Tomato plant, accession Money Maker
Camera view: vertical (180 deg); turntable rotation: 240 degrees
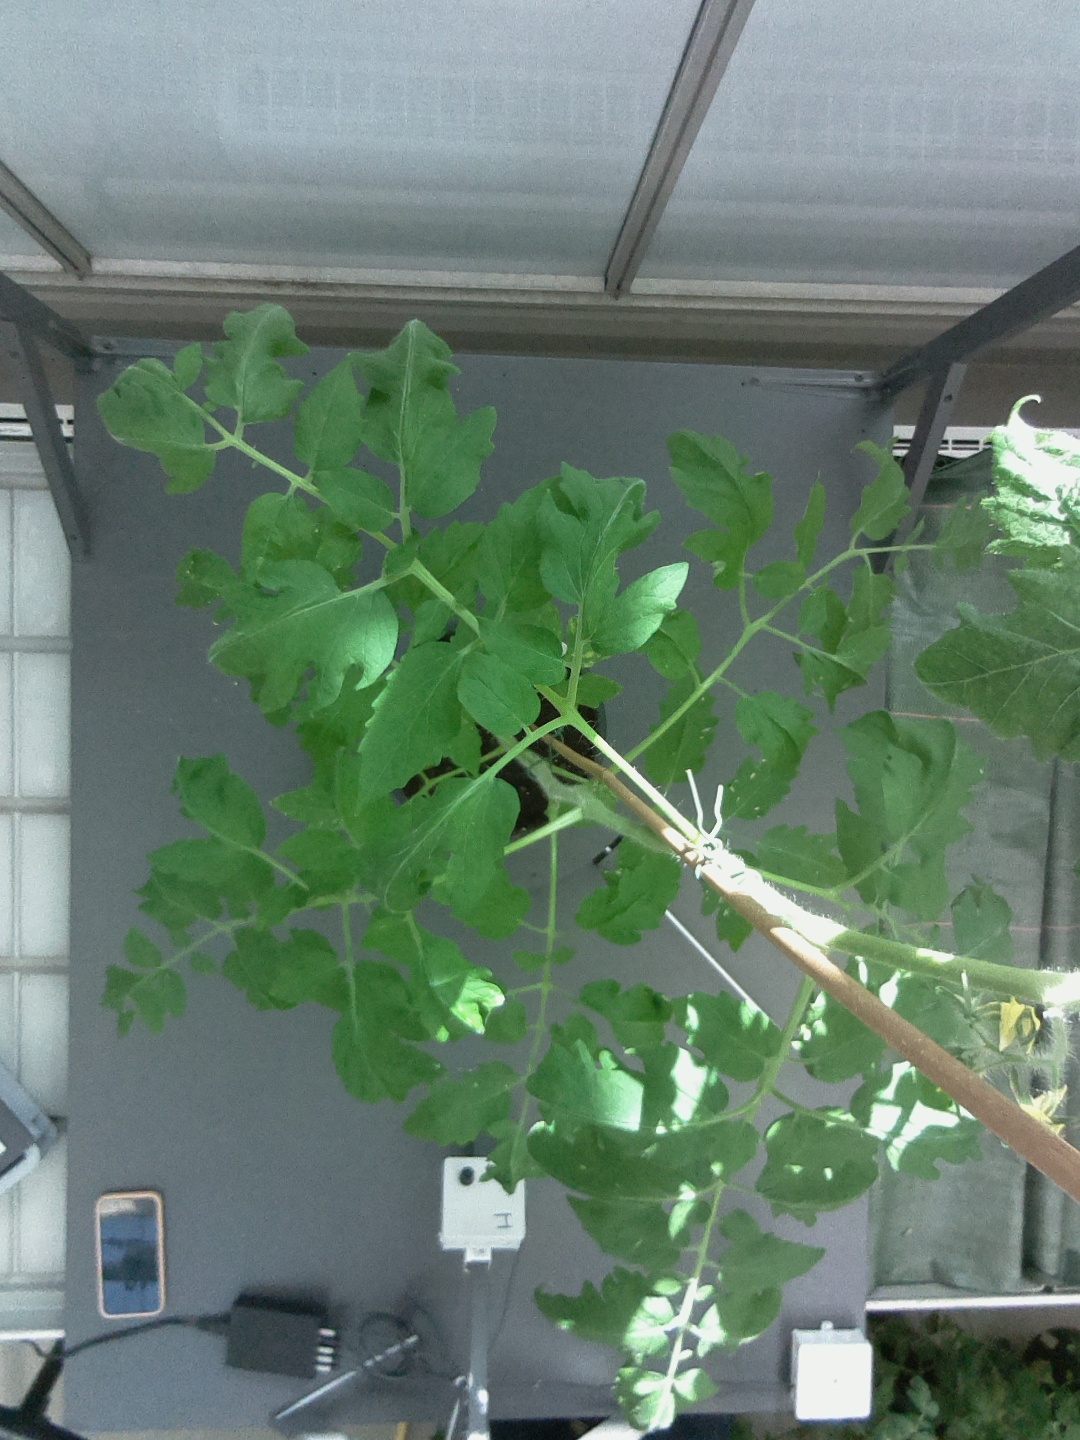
BBCH growth stage 61: 10%-20% of flowers open